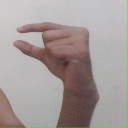
अक्षर: ग